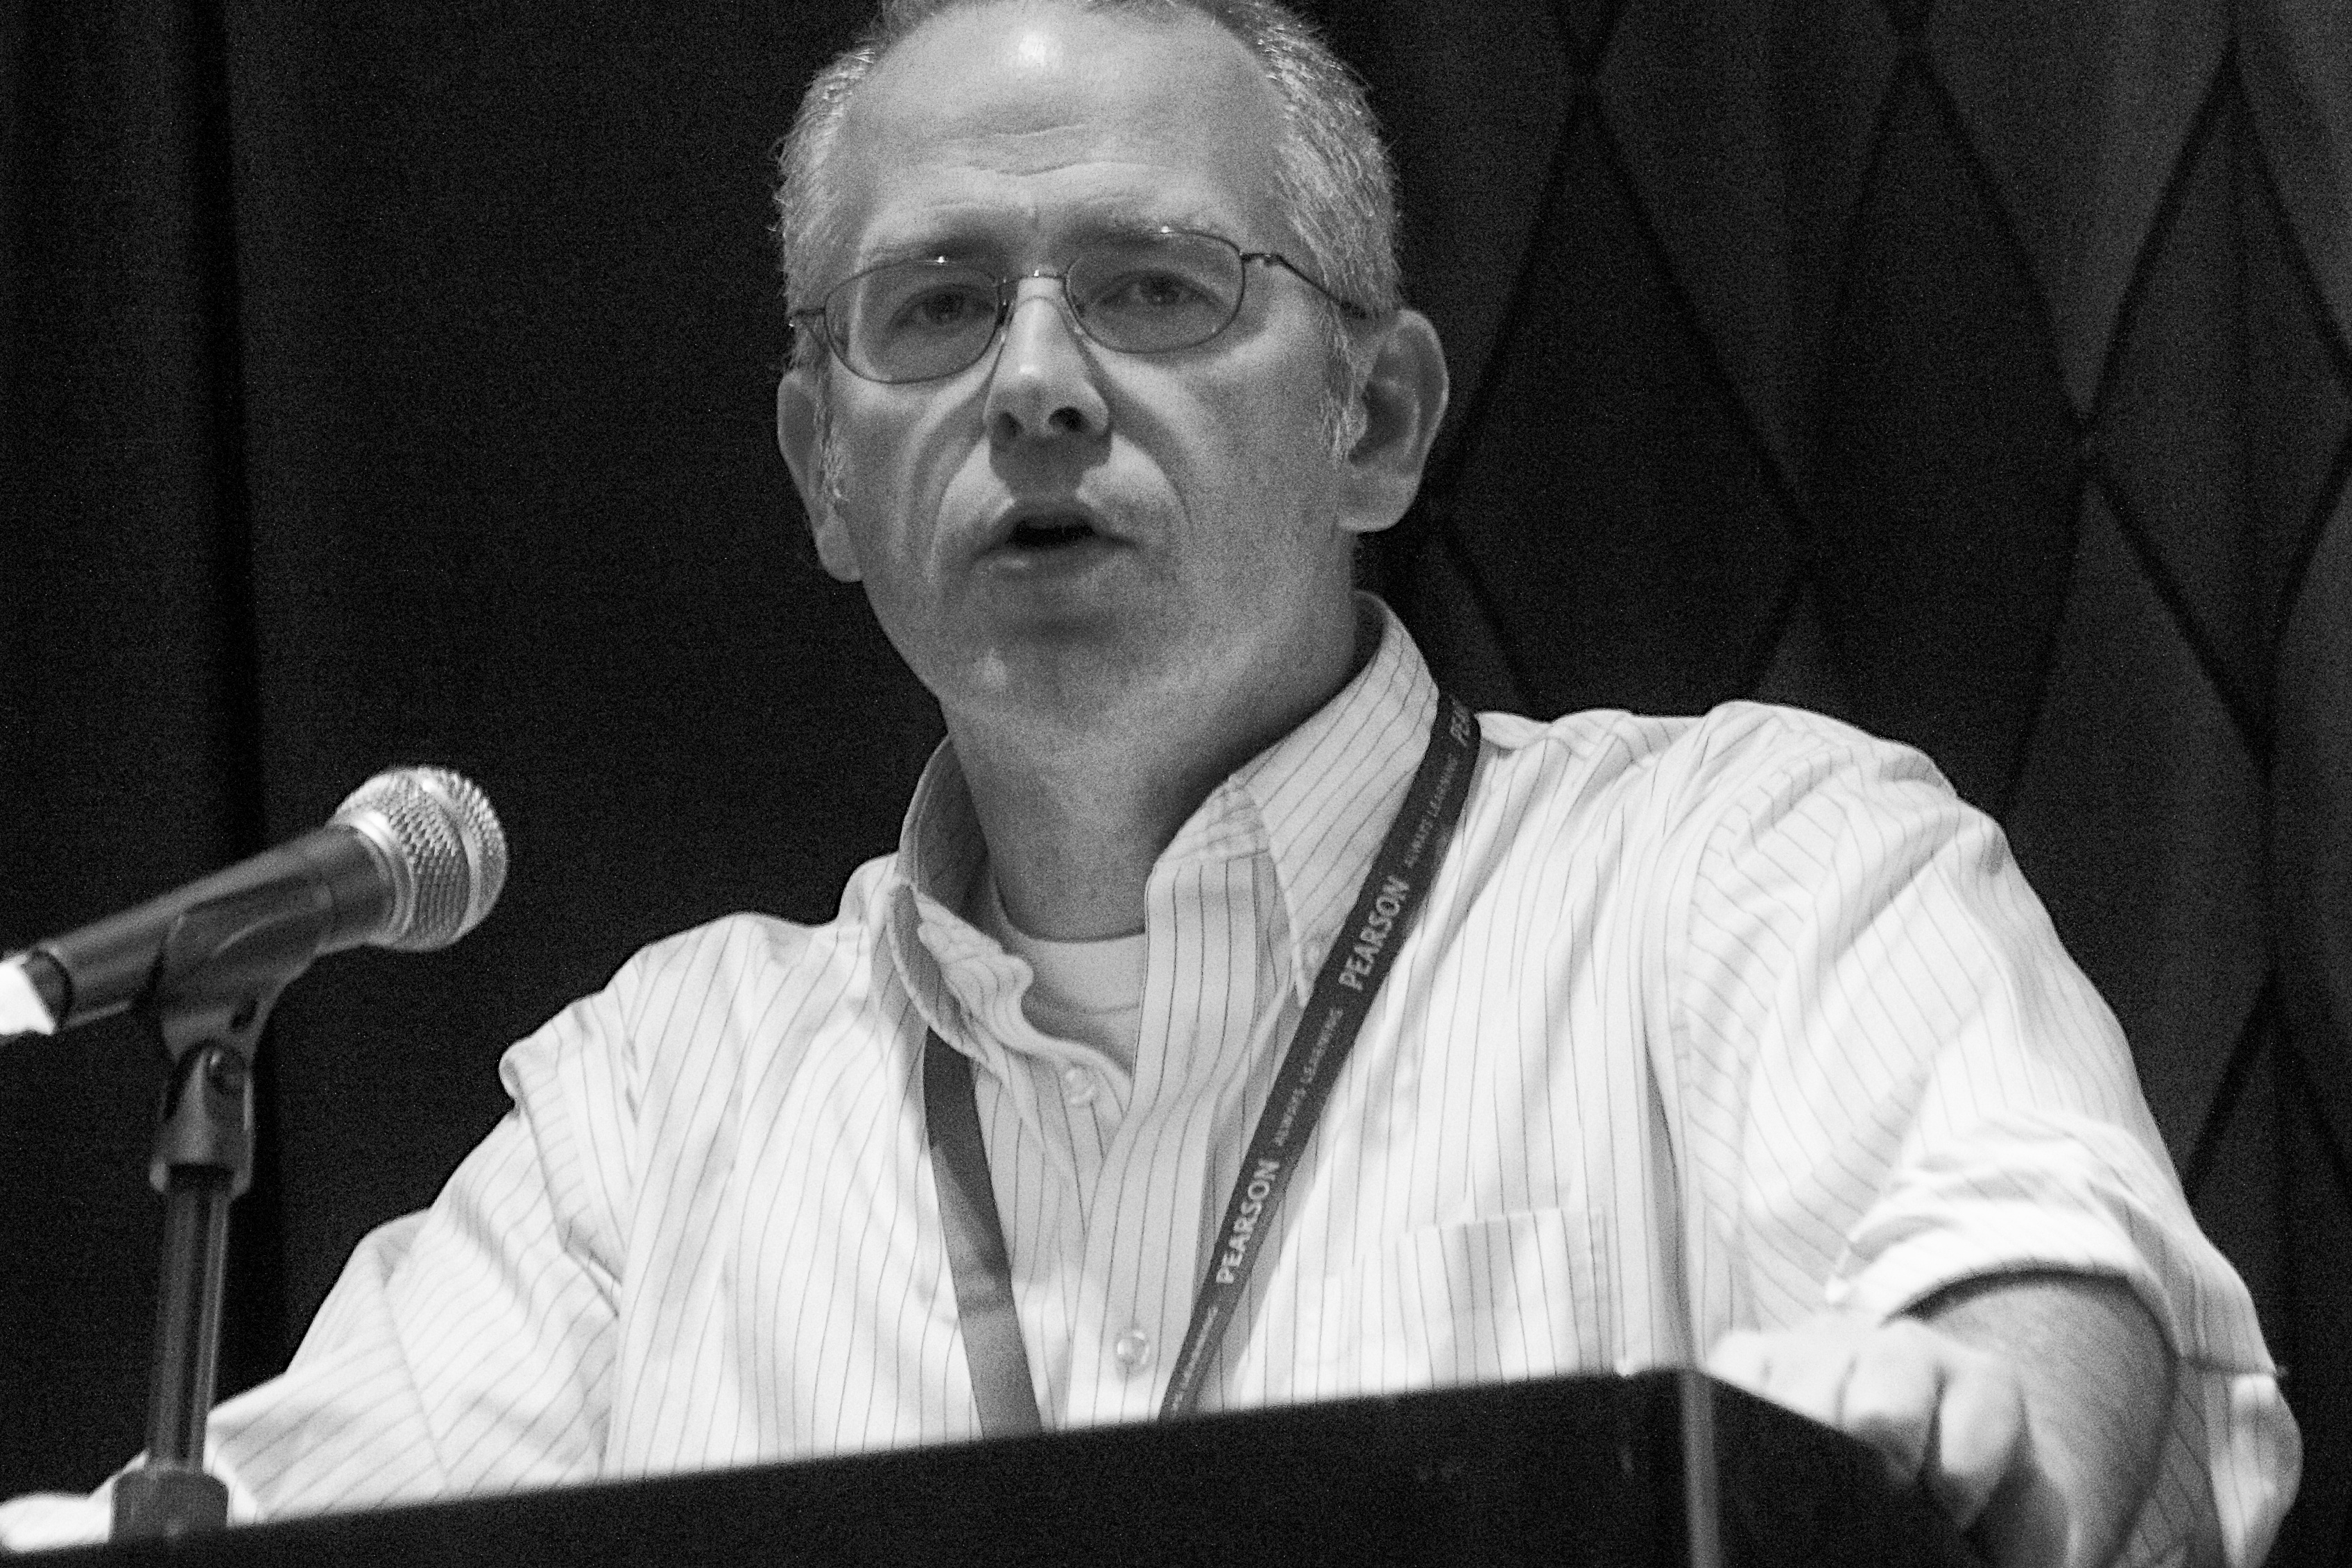
person, music, black and white, musician, monochrome, sxswedu, monochrome photography